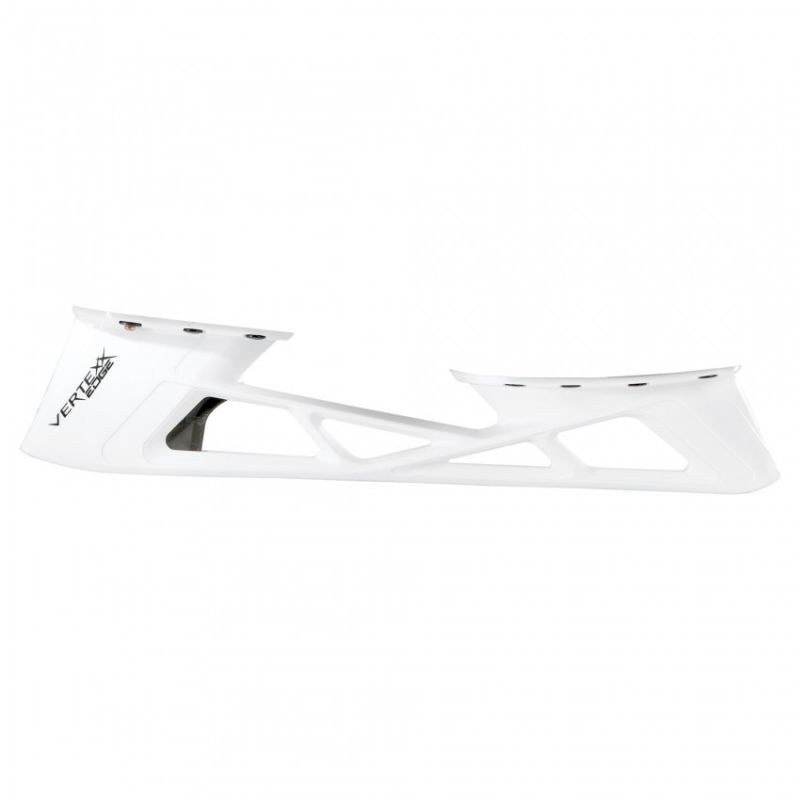
Bauer Vertexx Sr Goalkeeper Blade
Brand: Your Sports Performance
Bauer Vertexx Sr Goalie Blade. Release system allows for quick blade changes. Sold left or right without blade. Designed exclusively for the new line of skates.
Category: Sporting Goods > Athletics > Figure Skating & Hockey > Hockey Stick Parts > Hockey Stick Blades